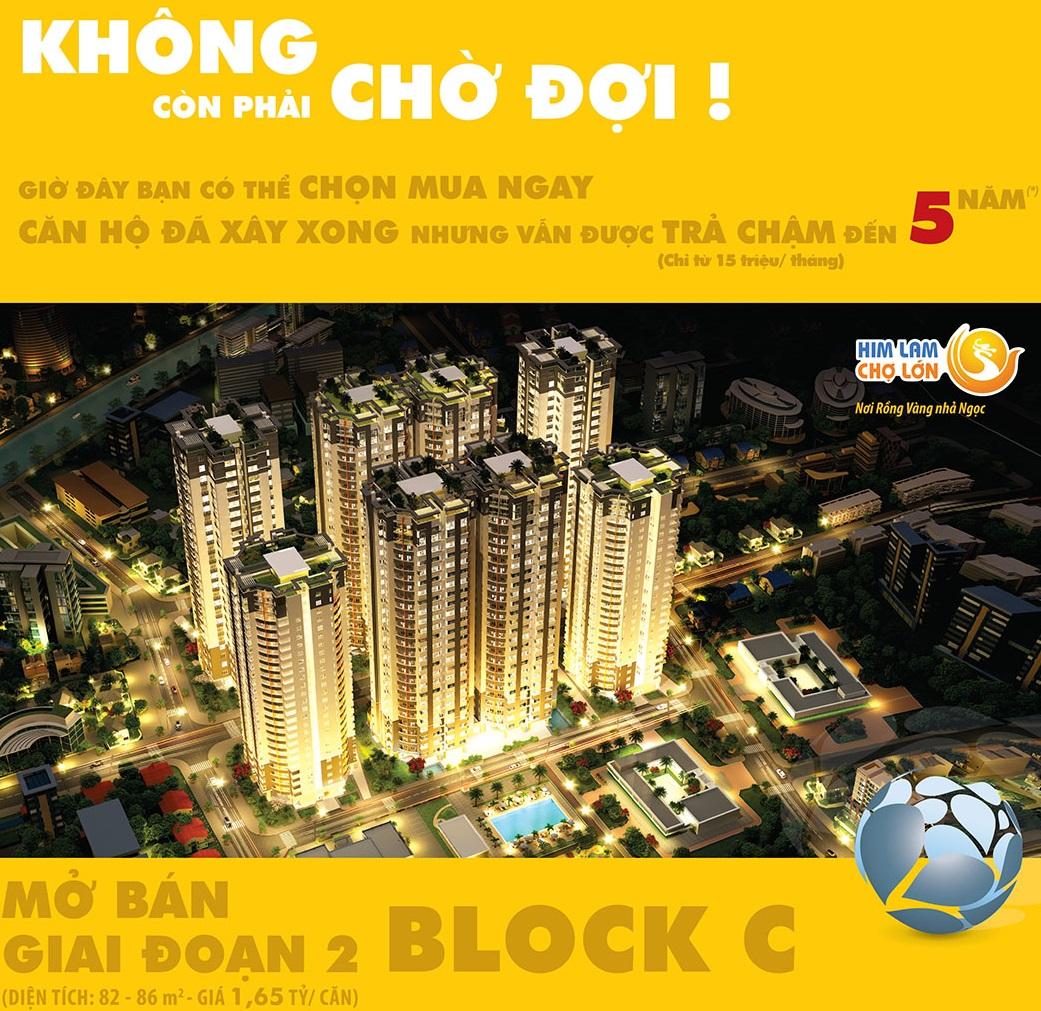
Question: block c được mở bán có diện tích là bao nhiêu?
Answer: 82 đến 86 mét vuông